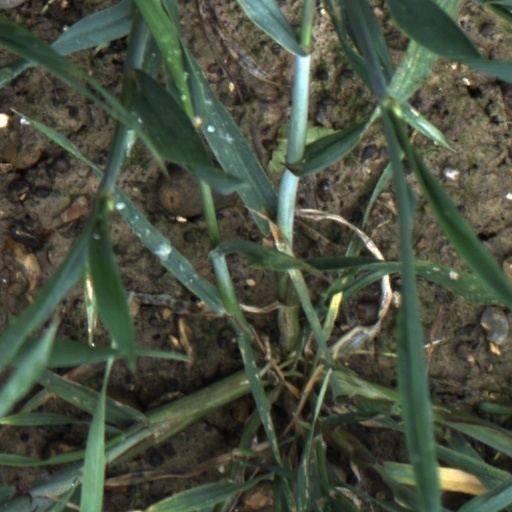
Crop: wheat